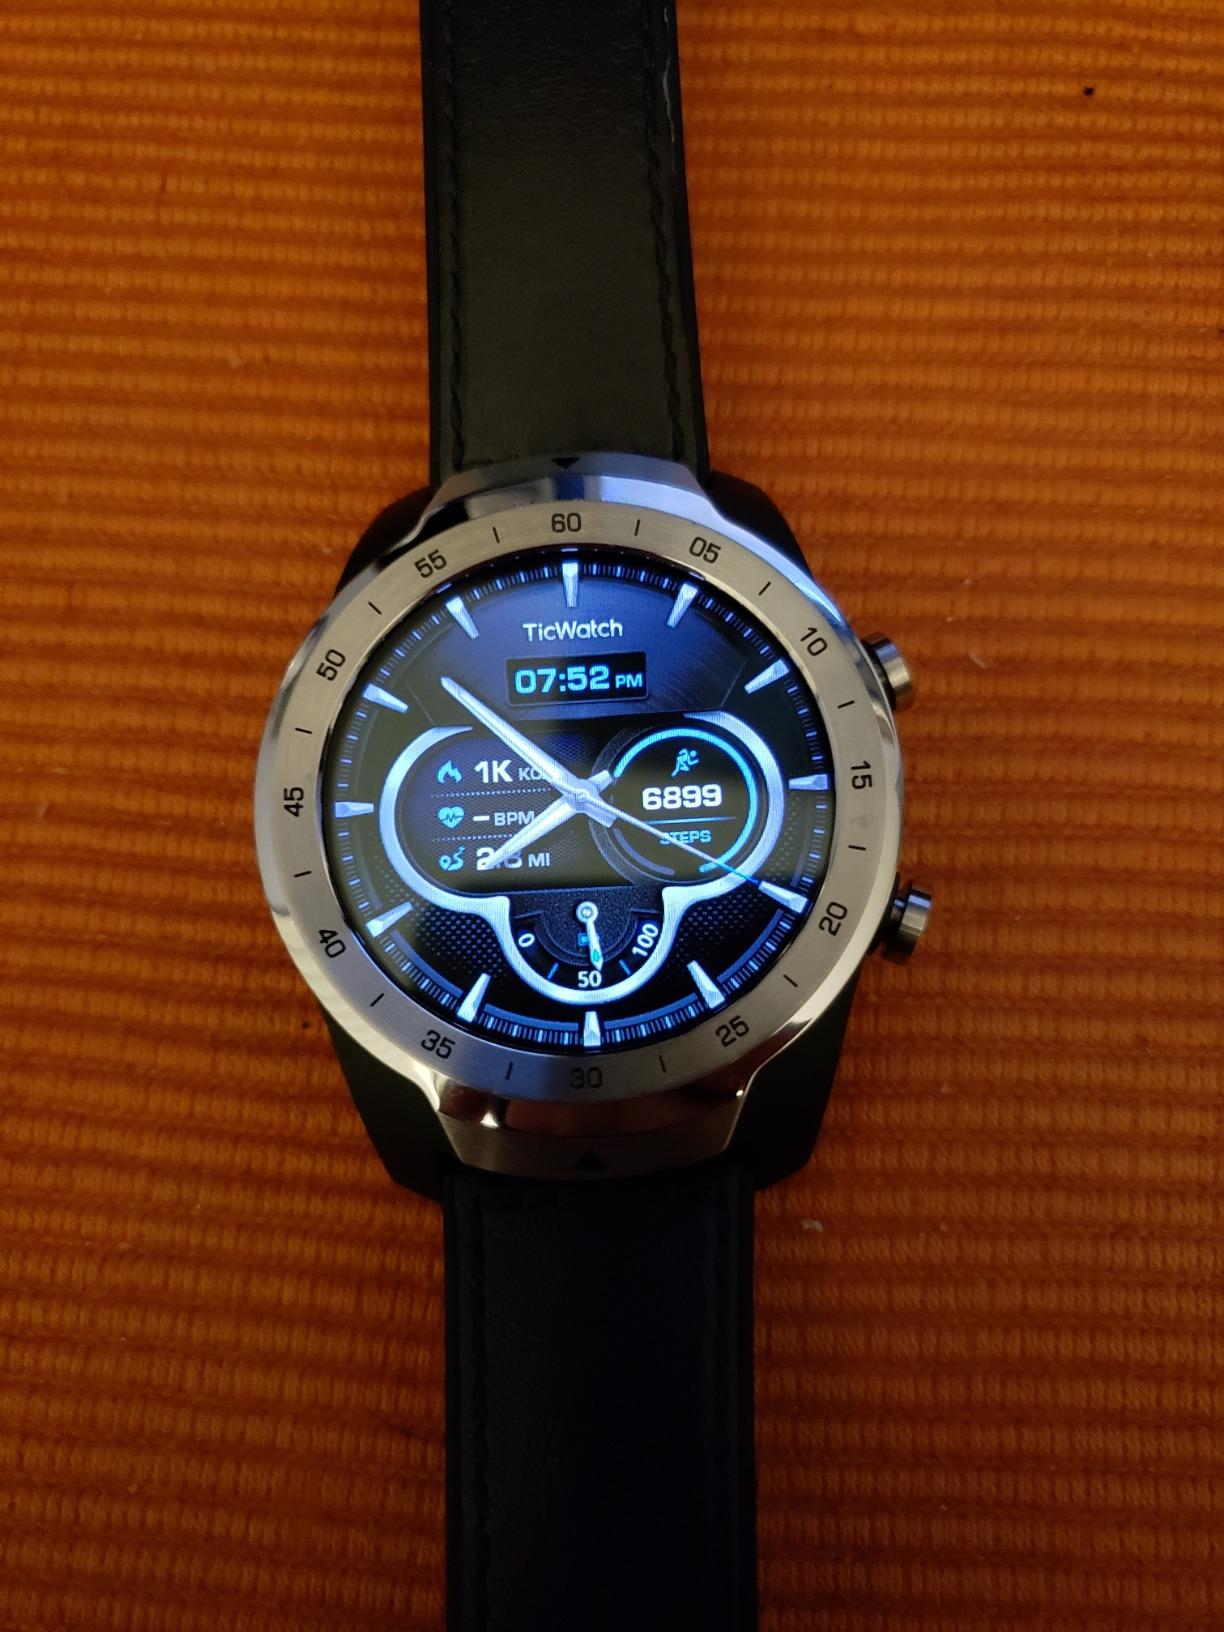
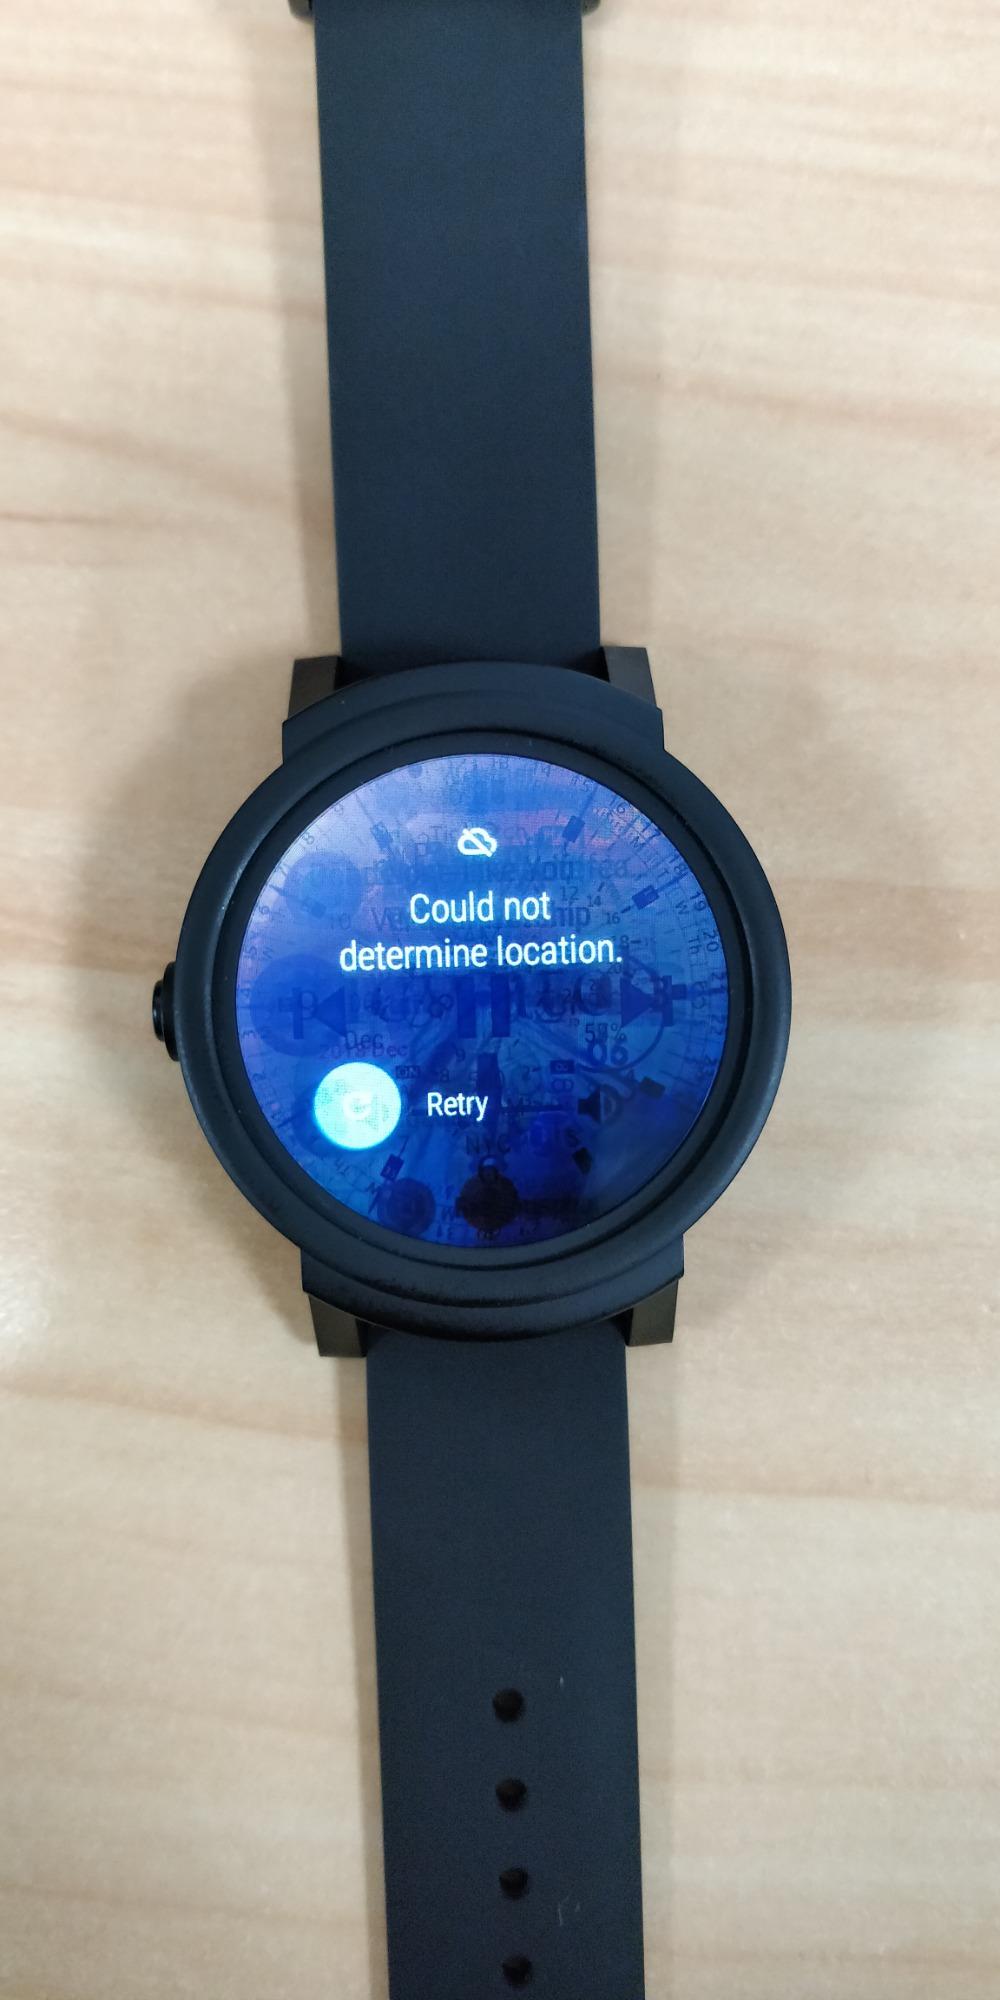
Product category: smartwatch
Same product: no